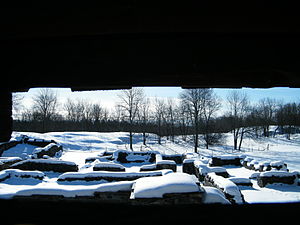
Hovedøya kloster / Nedlæggelse
Klosterruinerne ved vintertid.
Hovedøya kloster, også stavet Hovedøen kloster, er ruinerne af et cistercienserkloster som ligger på Hovedøya i Oslofjorden i Norge. Klostret blev grundlagt i 1147 og opløst i 1532, umiddelbart inden reformationen.